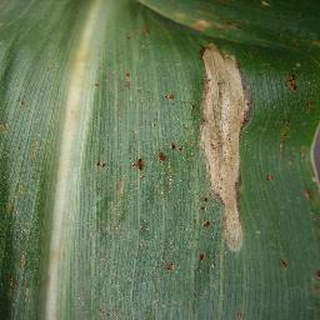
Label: corn_northern_leaf_blight